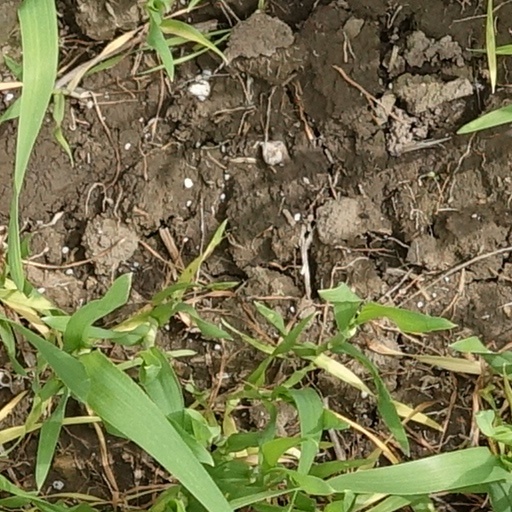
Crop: wheat